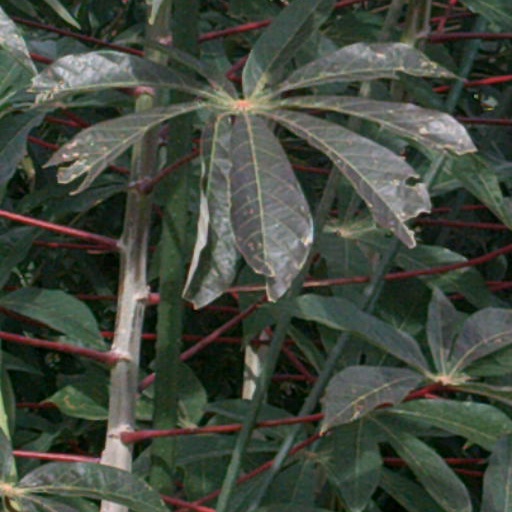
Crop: cassava